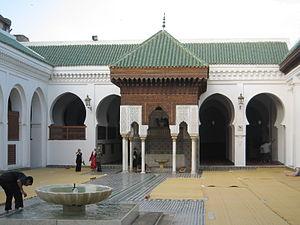
Une mosquée est un lieu de culte où se rassemblent les musulmans pour les prières communes.
Nommé Cheikh Al Islam Mohamed Belarbi Alaoui, ayant étudié à Université Al Quaraouiyine de Fès, disciple du professeur Abou Chouaïb Doukkali, ce juriste est connu pour son idéologie fervente néosalafiste contre les pratiques maraboutiques représentées par les Zaouias, il s'engage dans ce projet afin de réduire l'influence des chefs religieux qui bénéficient d'une grande indépendance vis-à-vis du pouvoir central dont influence est quasiment absente sur une grande partie du Maroc notamment au Moyen et au Haut Atlas et lors de la colonisation il était en relation avec la résistance zayanes sous le commandement de Mouha Ou Hammou Zayani après la prise de Khénifra il regagna le Rif et il rejoignit le leader rifain Abdelkrim al-Khattabi.
Le Maroc, ou depuis 1957, en forme longue le royaume du Maroc, autrefois l'Empire chérifien, est un État unitaire régionalisé situé en Afrique du Nord. Son régime politique est une monarchie constitutionnelle. Sa capitale est Rabat et sa plus grande ville Casablanca.